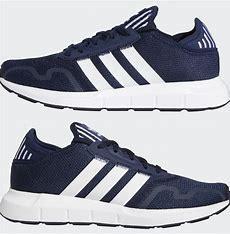
Brand: Adidas
Model: Swift Run